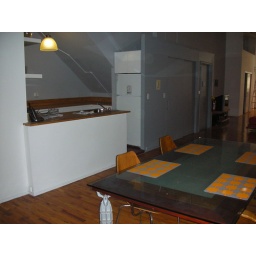
Dining table with kitchen in background